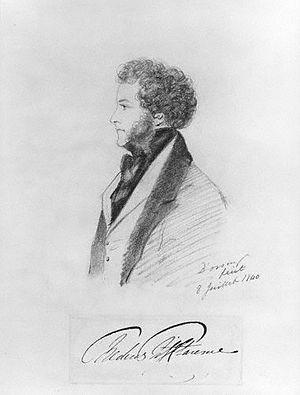
Le Lieutenant général Lord Frederick FitzClarence, GCH est un général de l'armée britannique ainsi que le troisième fils illégitime du Roi Guillaume IV et de sa maîtresse, Dorothea Jordan.